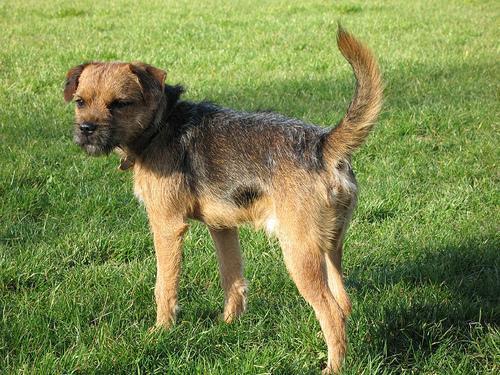
Border_terrier